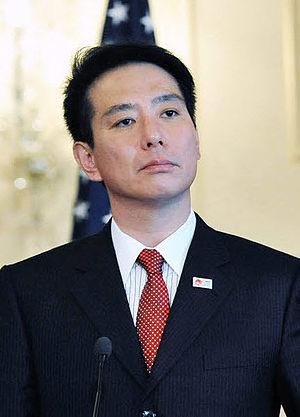
Le Parti démocrate progressiste, officiellement traduit en anglais par The Democratic Party et abrégé en japonais par 民進, a été l'un des deux principaux partis politiques du Japon, créé le 27 mars 2016 pour être la principale force d'opposition au gouvernement dominé par le Parti libéral-démocrate, et marginalisé à partir de septembre 2017 en raison de divisions quant à la stratégie à adopter pour les élections législatives d'octobre 2017. Il est issu de la fusion de l'ancien premier parti d'opposition, le Parti démocrate du Japon et du plus petit Parti de la restauration fondé en 2014 par la réunion de l'Association pour la restauration du Japon et du Parti de l'unité, eux-mêmes de créations récentes. Généralement placé au centre ou au centre gauche de l'échiquier politique japonais, ses différentes tendances défendent des idéologies allant du libéralisme économique à la social-démocratie, mais partagent une vision commune concernant la critique de la haute administration d'État, la défense d'une sortie progressive du nucléaire civil, un certain progressisme social et la promotion du multiculturalisme.
Seiji Maehara, né le 30 avril 1962 dans l'arrondissement de Sakyō de la ville de Kyoto, est un homme politique japonais, membre du Parti démocrate du Japon puis du Parti démocrate progressiste, partis qu'il a successivement présidés du 17 septembre 2005 au 7 avril 2006 et du 1ᵉʳ septembre au 30 octobre 2017, faisant de lui le chef de l'opposition parlementaire pendant ces périodes. Le 30 octobre 2017, il quitte le PDP afin d'engager les démarches pour adhérer au Parti de l'espoir fondé un mois plus tôt par le gouverneur de Tokyo Yuriko Koike.